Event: Nepal Earthquake
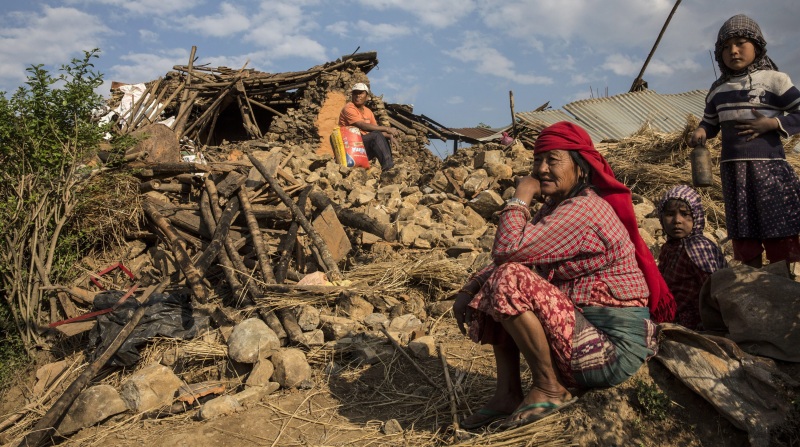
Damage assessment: damage